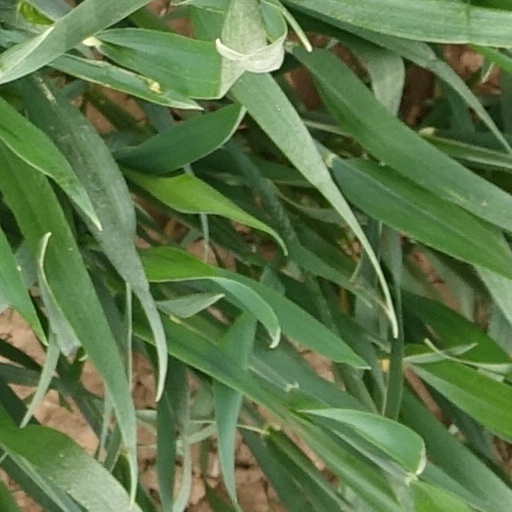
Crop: wheat